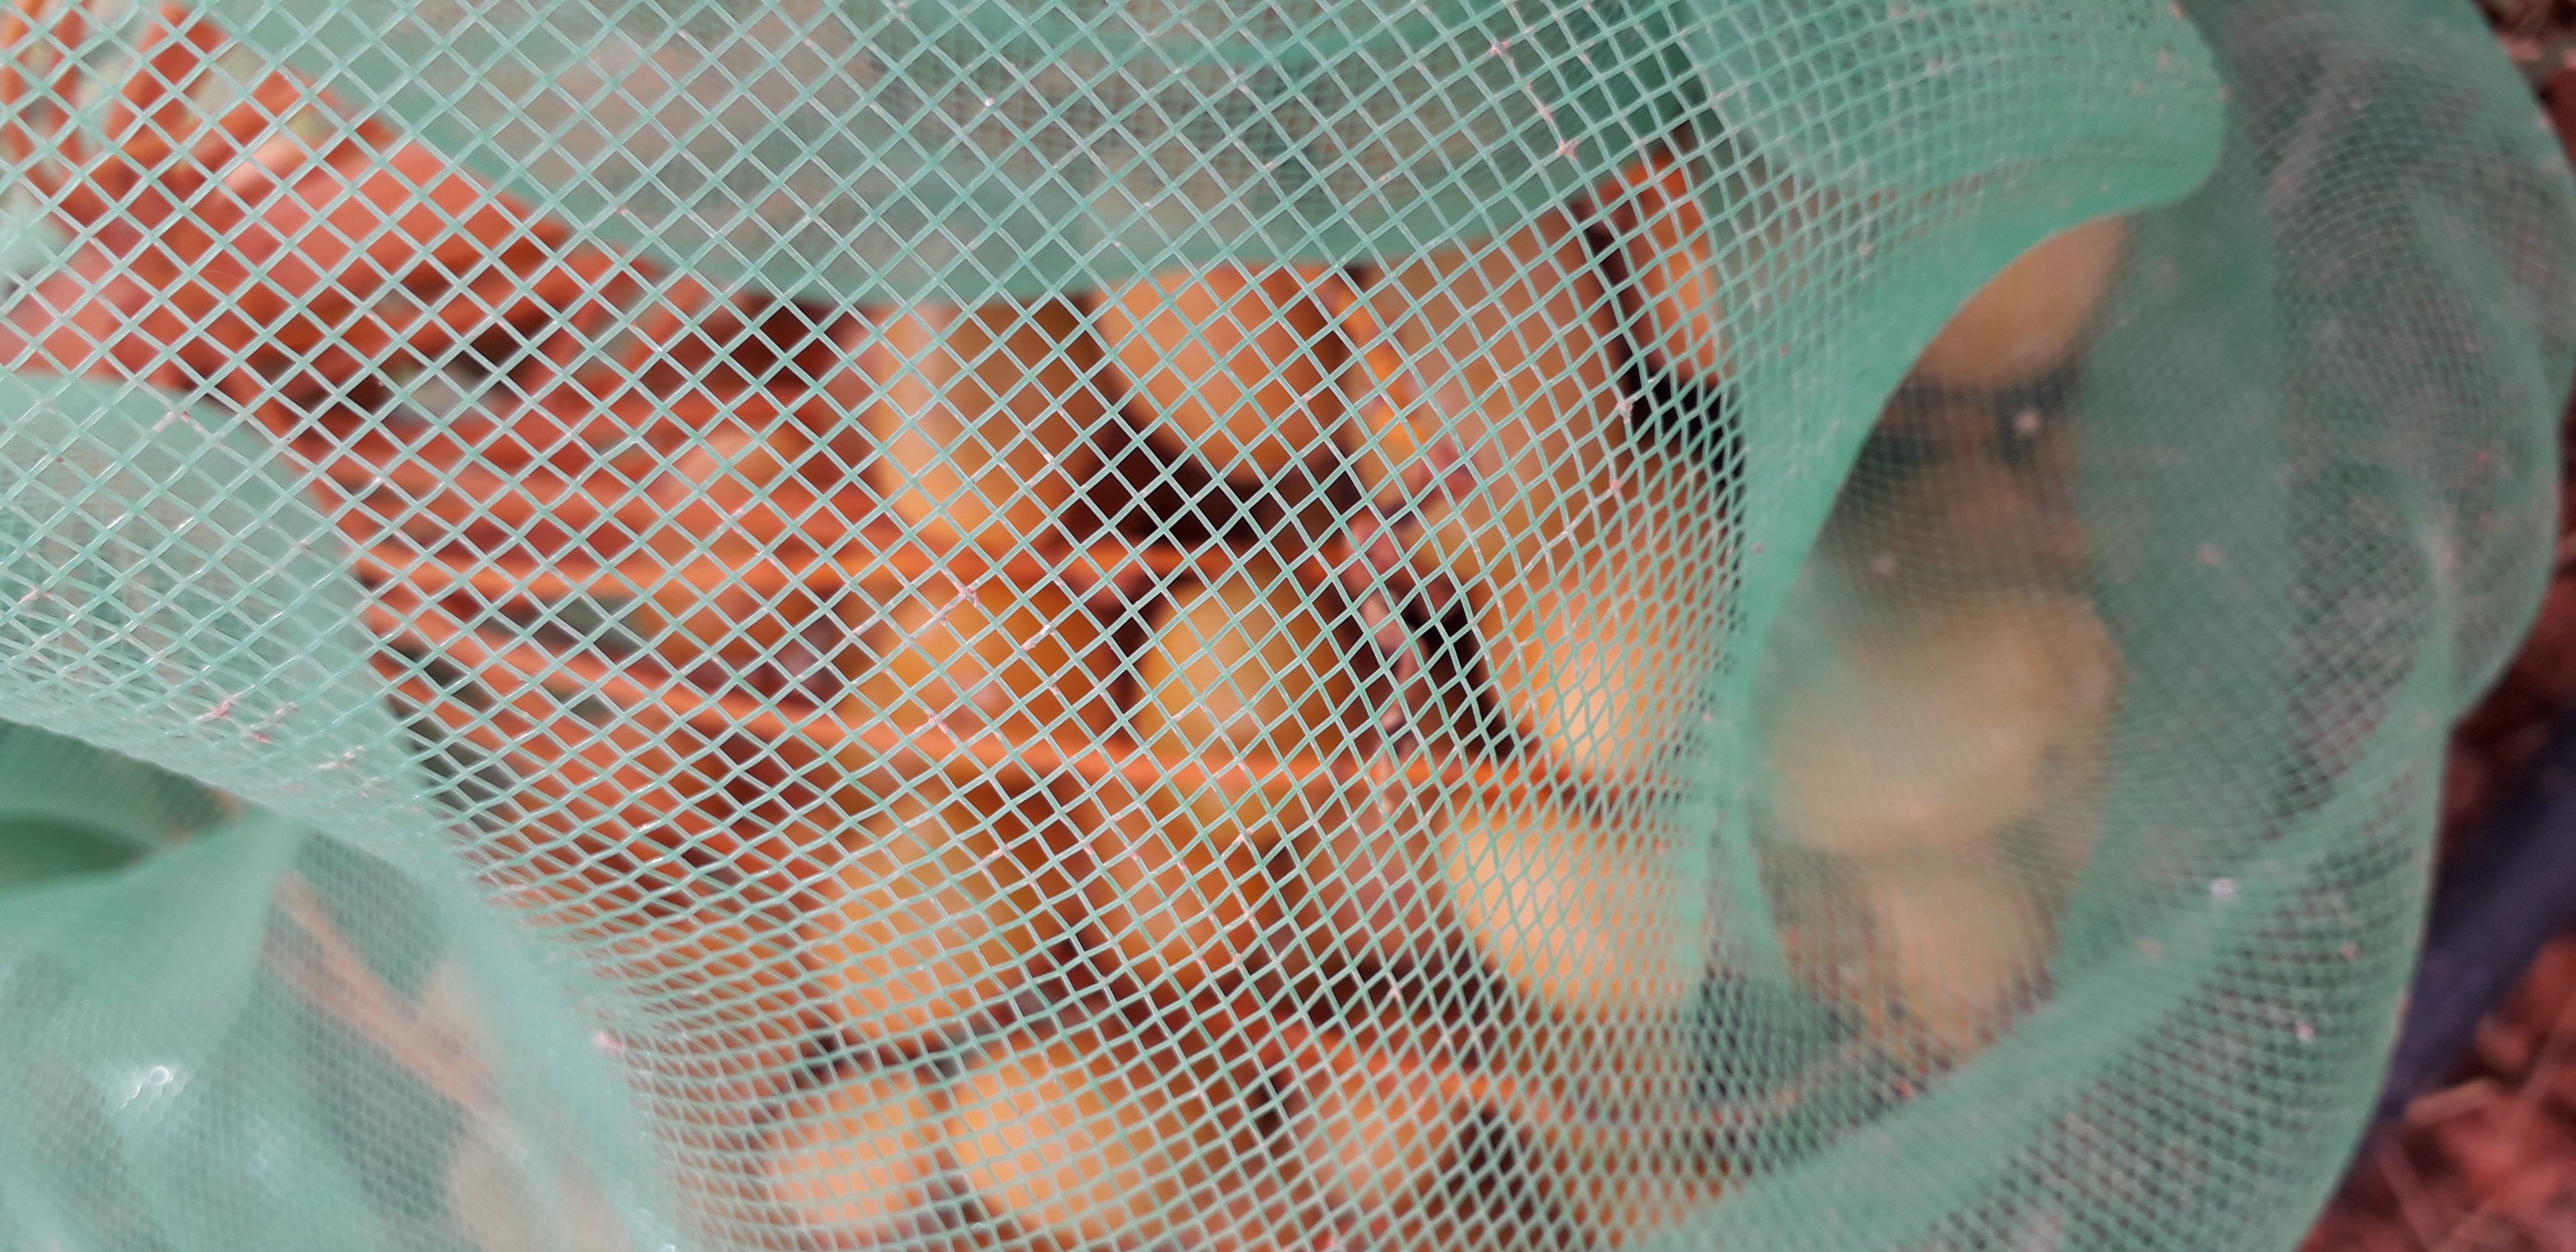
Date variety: Boufagous